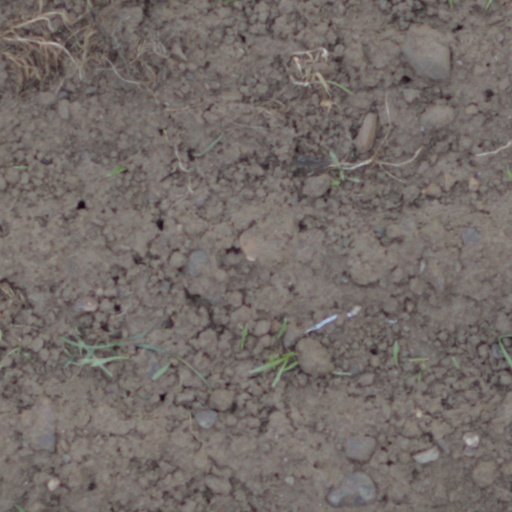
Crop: wheat